Ayssènes

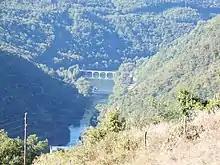
The river below Le Pouget

Ayssènes is located some 25 km west of Millau and 7 km south-east of Alrance. Access to the commune is by the D510 road from Villefranche-de-Panat in the west which passes through the commune by a circuitous route to the village then continues south across the river to join the D200 on the opposite bank. Apart from the village there are the hamlets of: